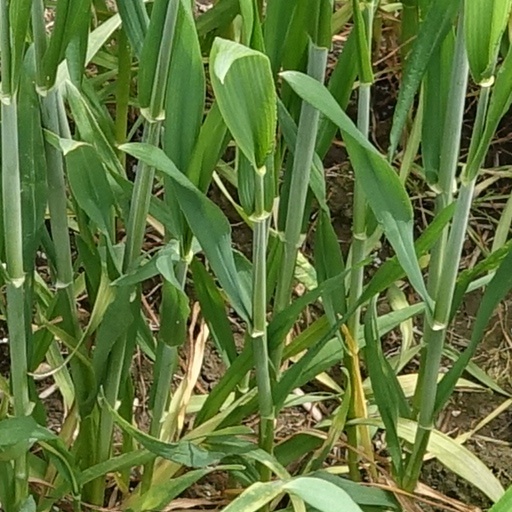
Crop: wheat